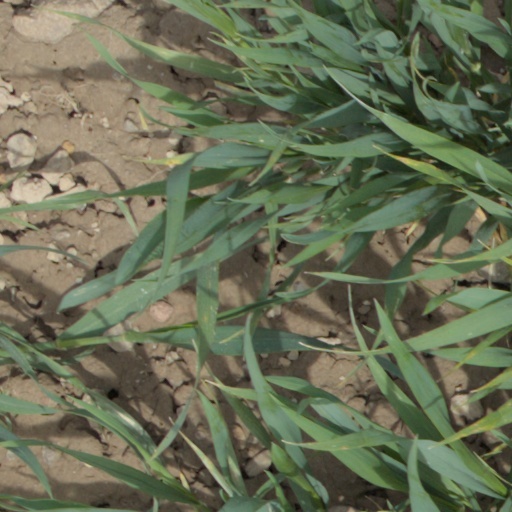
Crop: wheat